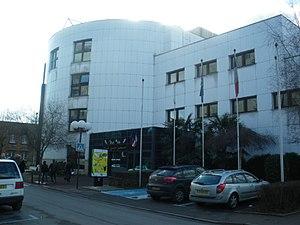
Mairie de Longjumeau, Essonne, France
Longjumeau est une commune française située à dix-neuf kilomètres au sud-ouest de Paris dans le département de l’Essonne, en région Île-de-France. Elle est le chef-lieu du canton de Longjumeau et le siège du doyenné de Longjumeau.